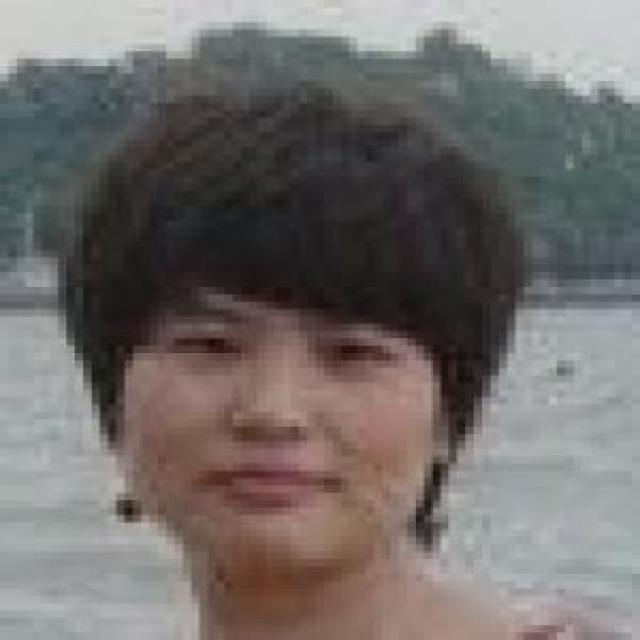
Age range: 21-44